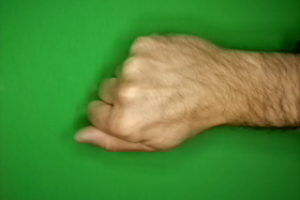
Label: rock